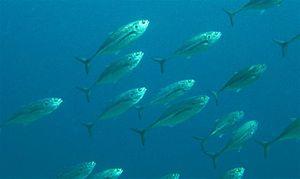
Les Carangidae sont une famille des poissons téléostéens, de l'ordre des Perciformes.